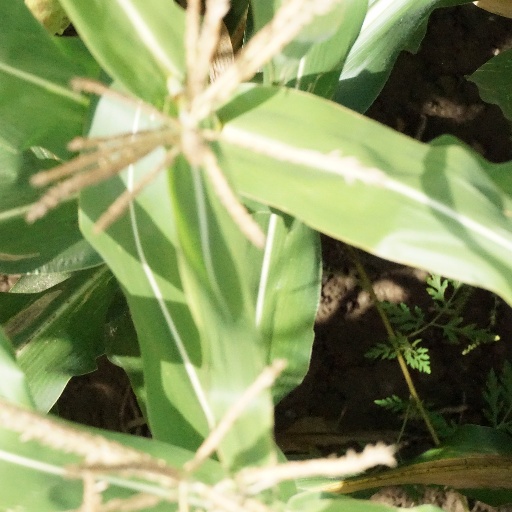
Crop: maize; corn